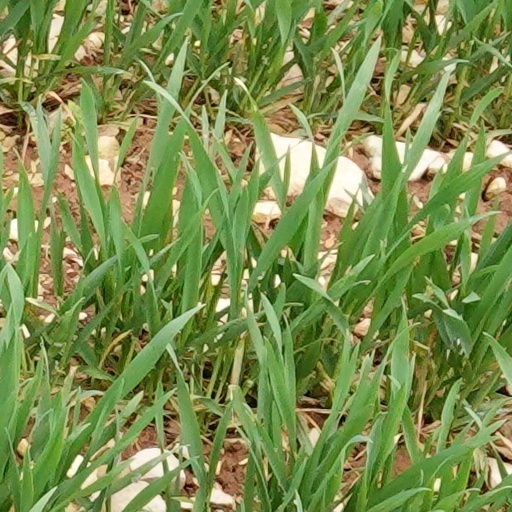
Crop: wheat